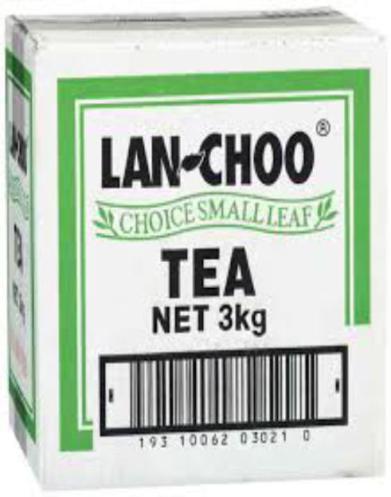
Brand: lan-choo
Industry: Food